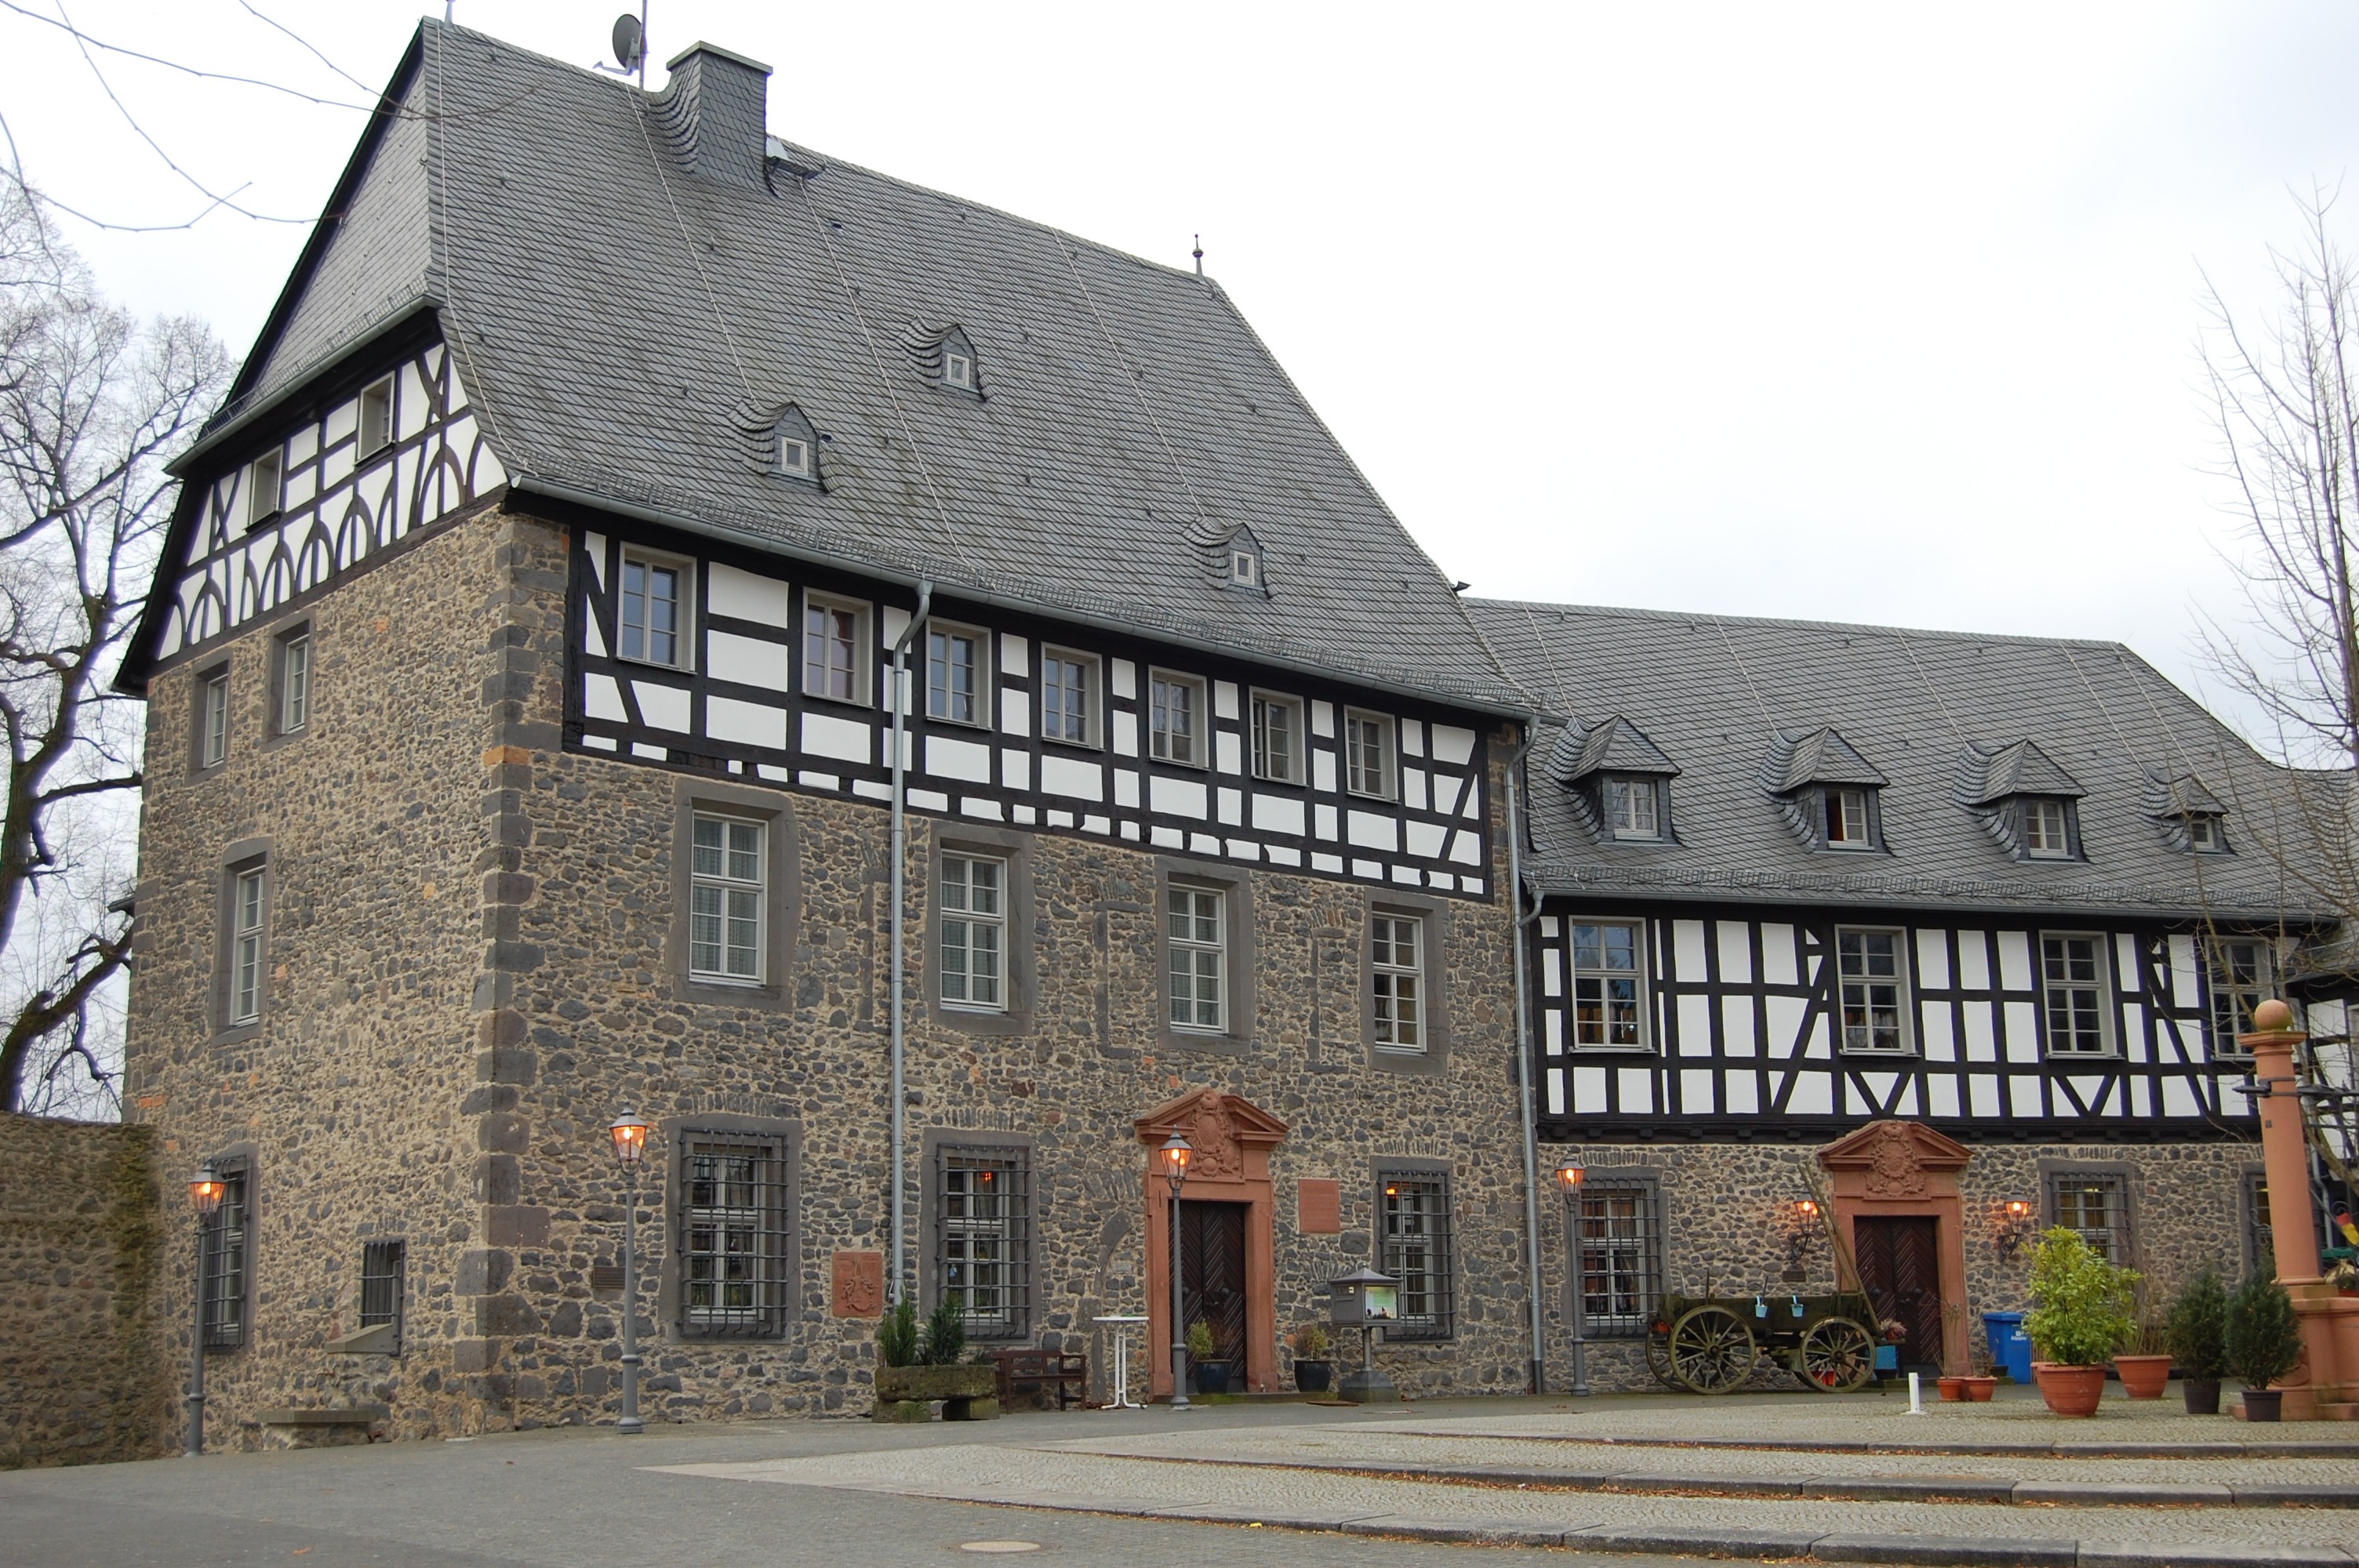
house, town, building, restaurant, home, wall, cottage, castle, facade, property, courtyard, monastery, estate, masonry, hof, neighbourhood, residential area